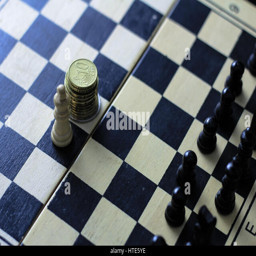
picture of a chess board with stack of coins as the king